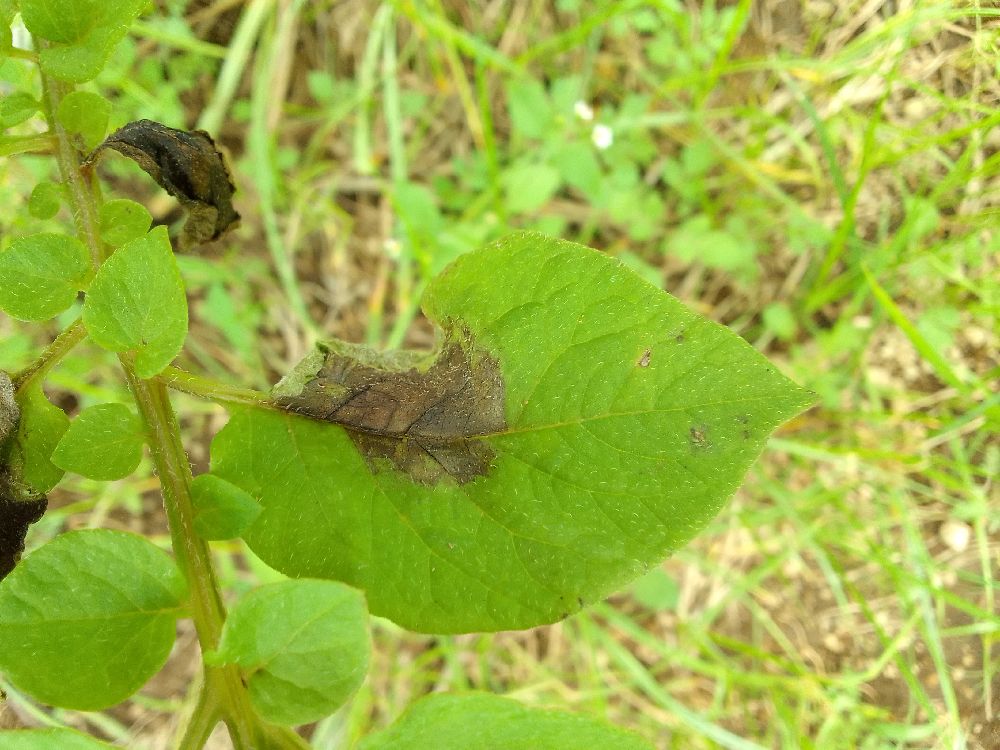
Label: Late blight